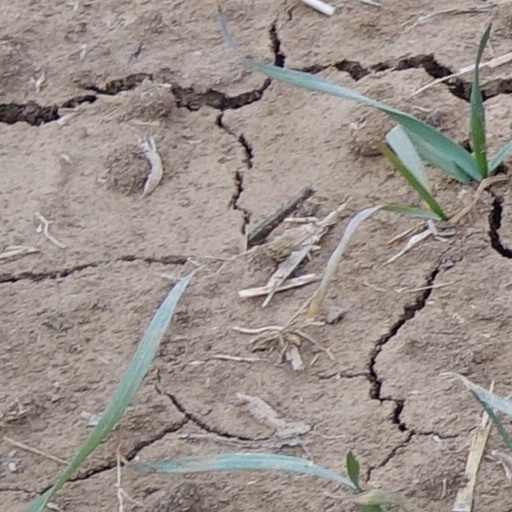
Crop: wheat